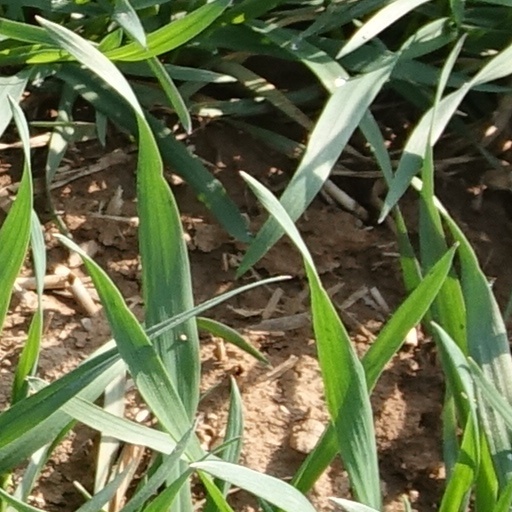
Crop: wheat